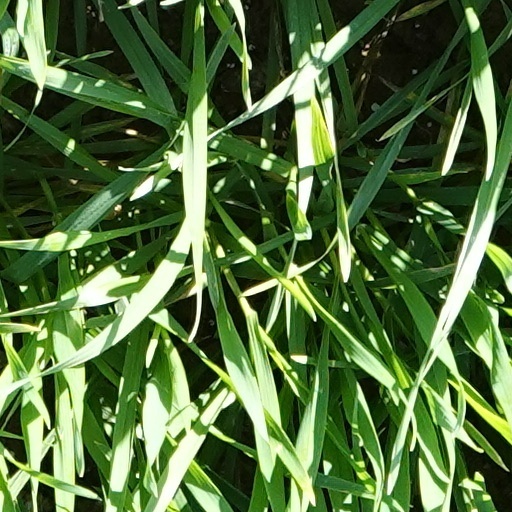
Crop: wheat